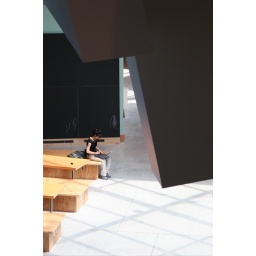
a girl in Gehry building